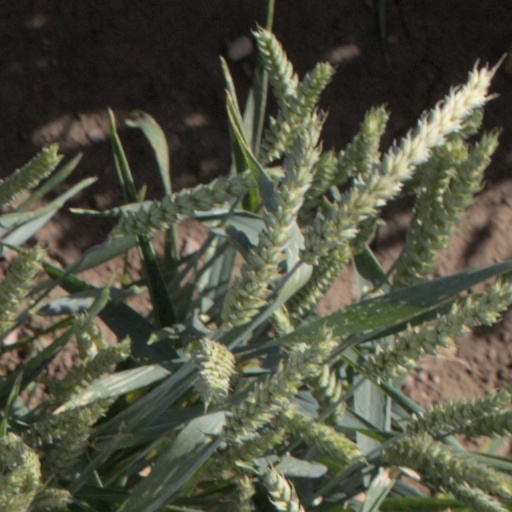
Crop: wheat